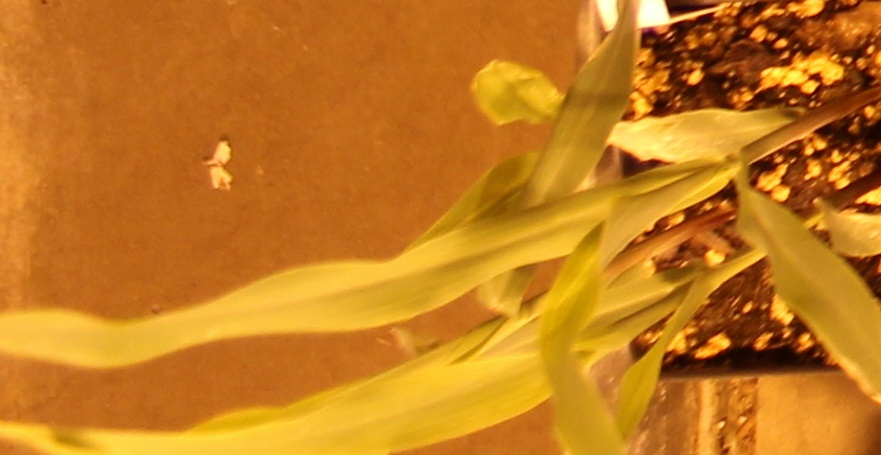
Label: Corn